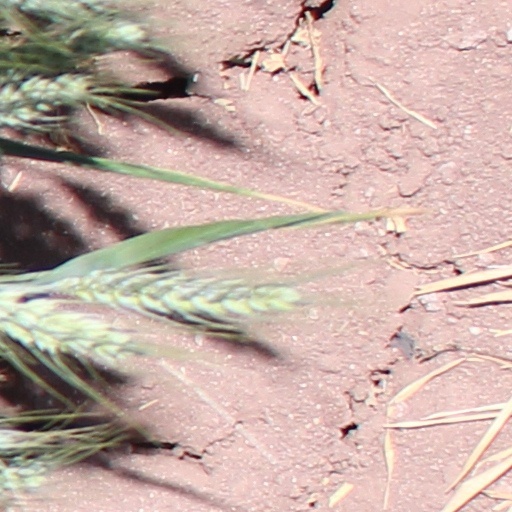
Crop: wheat